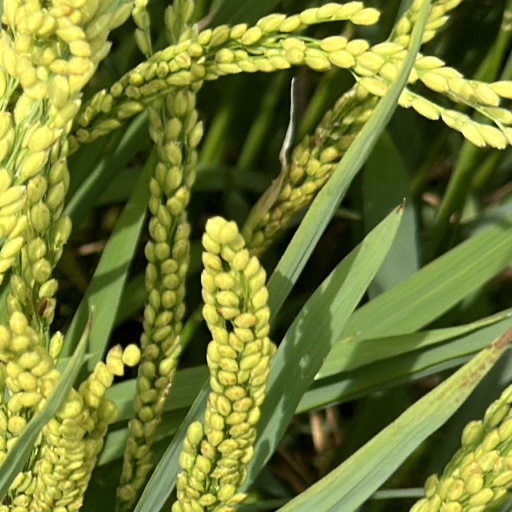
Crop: rice